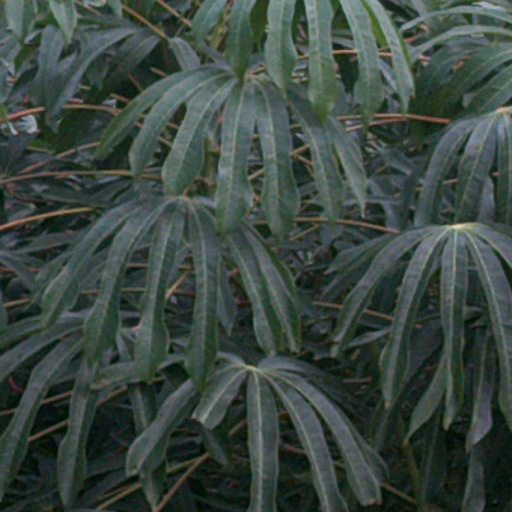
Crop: cassava